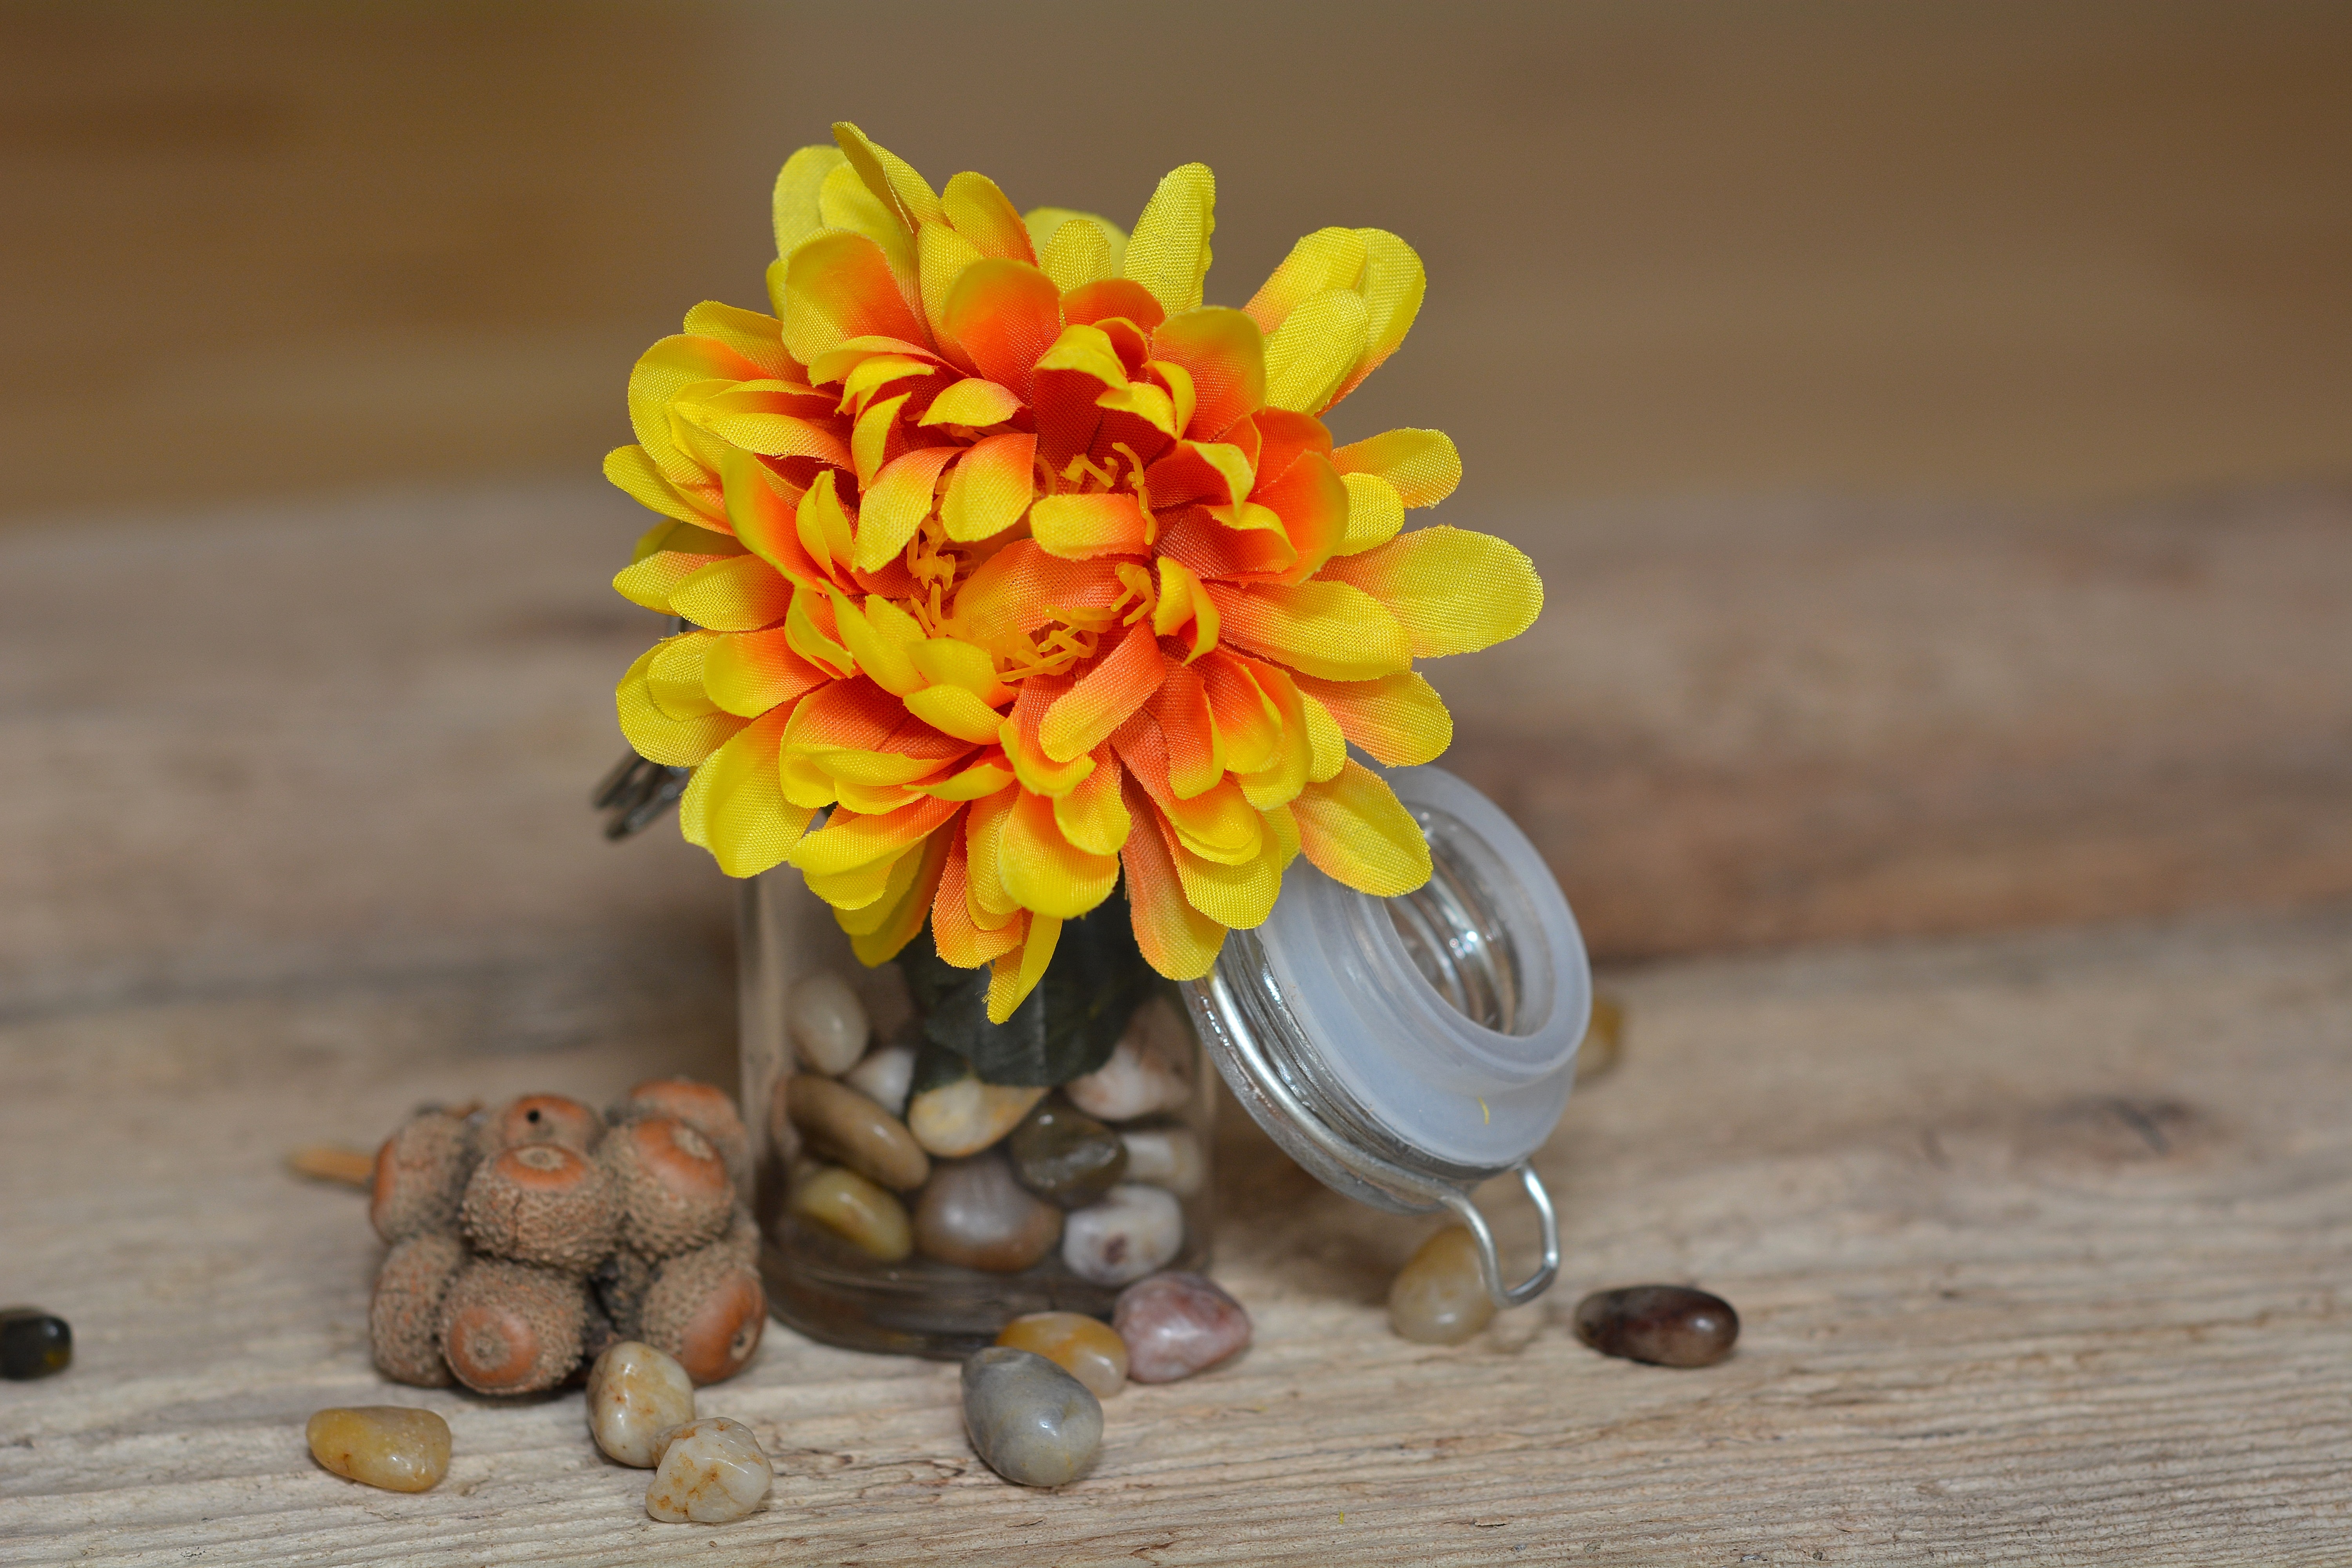
blossom, plant, wood, flower, petal, bloom, jar, decoration, food, produce, yellow, still life, deco, stones, decorative, macro photography, art flower, flowering plant, daisy family, flower bouquet, decorative glass, land plant, fabric flower